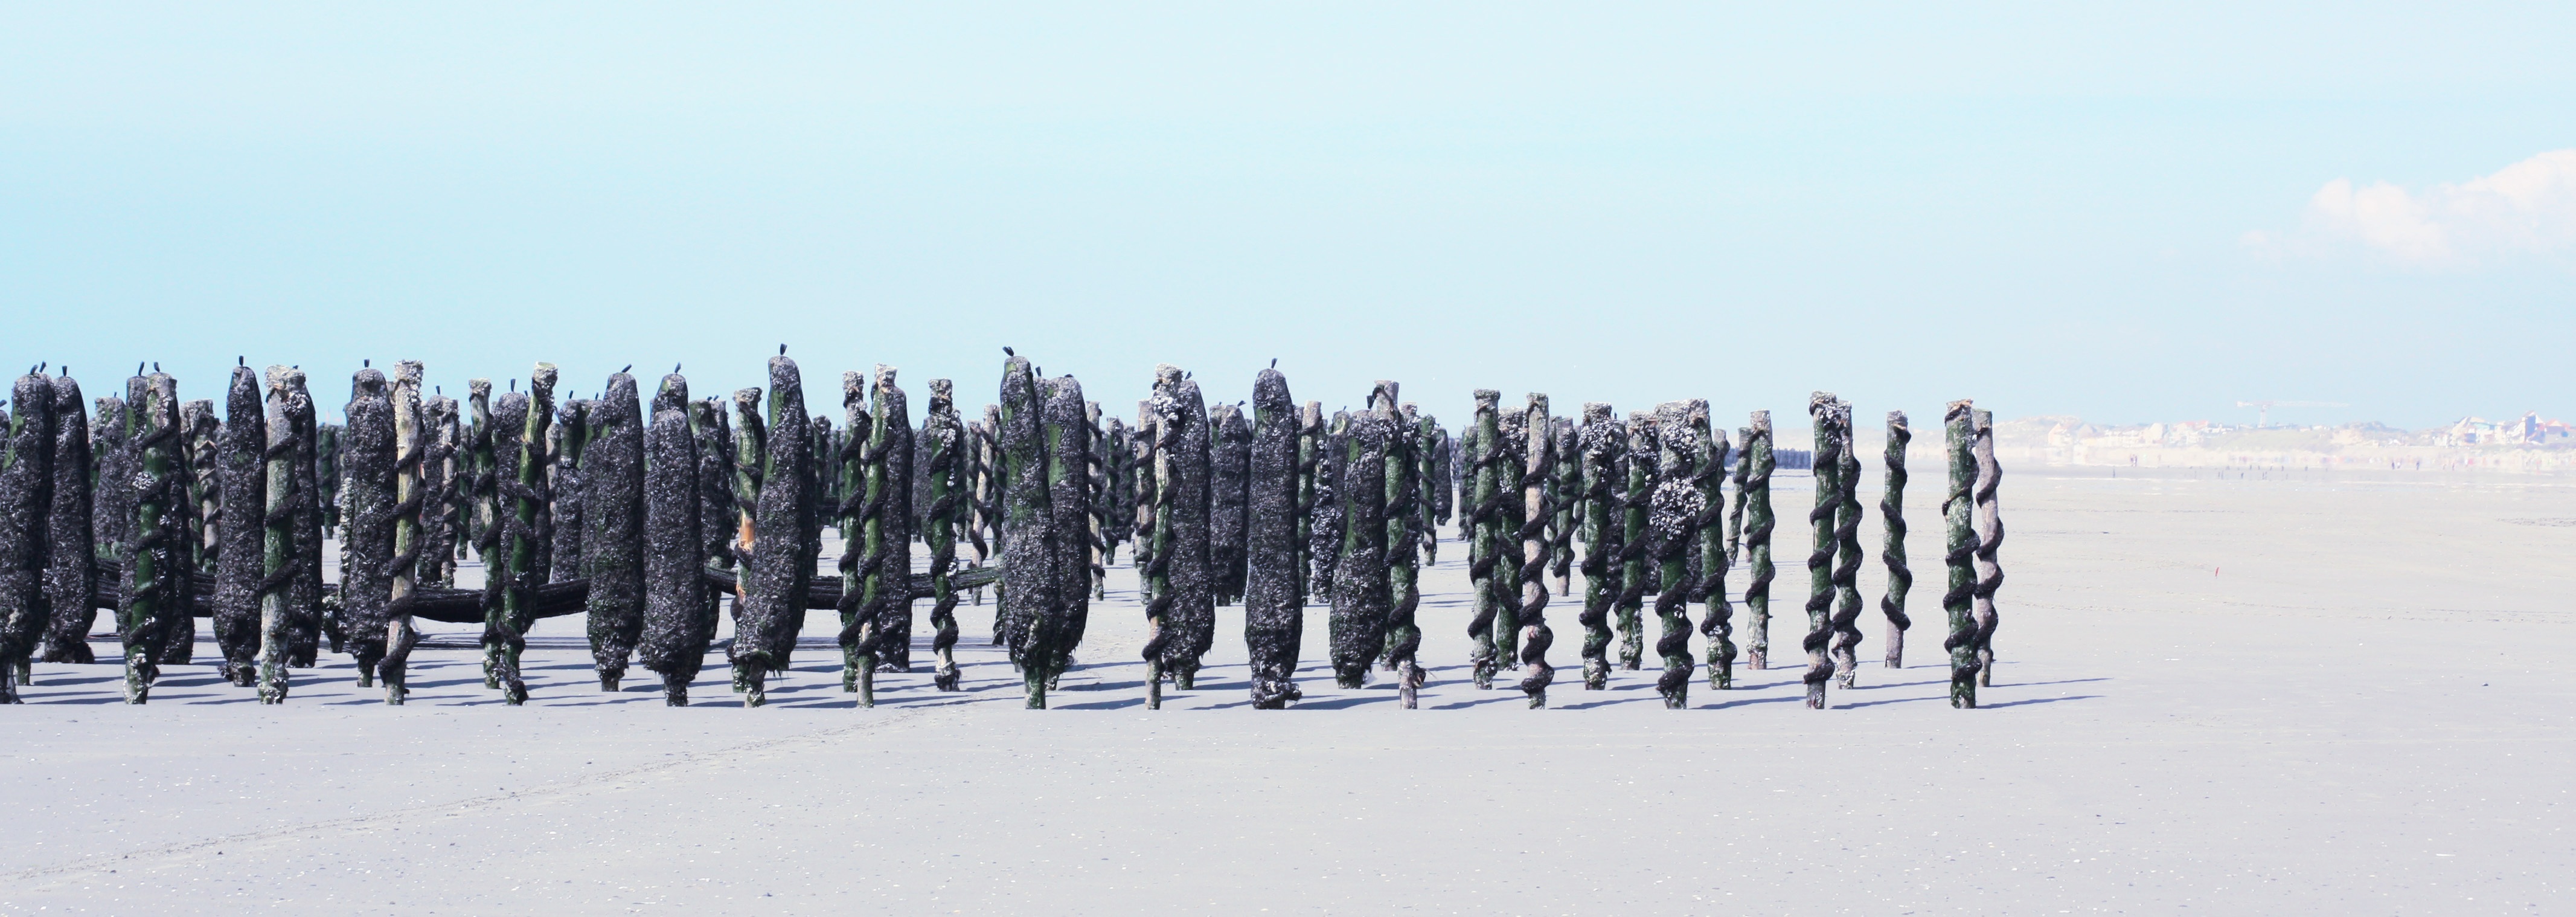
sea, sand, ocean, snow, winter, france, mussel, mussels